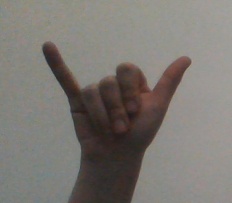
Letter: ya